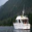
Label: ship